Louis-Alexandre Taschereau

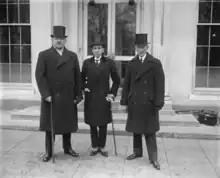
Louis-Alexandre Taschereau with Canadian Ambassador to the United States Vincent Massey and Justice Minister Ernest Lapointe at the White House in 1927.

Taschereau introduced a measure in 1930 to create a Jewish board that would have provided for Jewish participation on the highest decision-making educational body in Quebec, the Quebec Council of Public Instruction. Some newspapers saw the move by Taschereau to revamp the confessional school system as an example of an undermining of Christianity. As a result of the opposition, the Jewish leadership did not push the issue when Taschereau was forced to repeal the Act and submit a compromise which he had the leaders of the Roman Catholic Church examine and approve beforehand. In the resulting bill, Jews were sent back into the Protestant system, and the Jewish board had no power beyond the right to negotiate a deal with the Protestant School board.